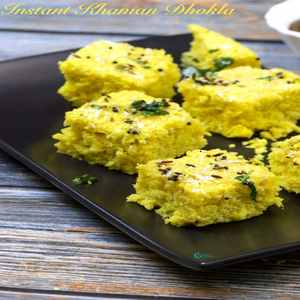
Dish: dhokla